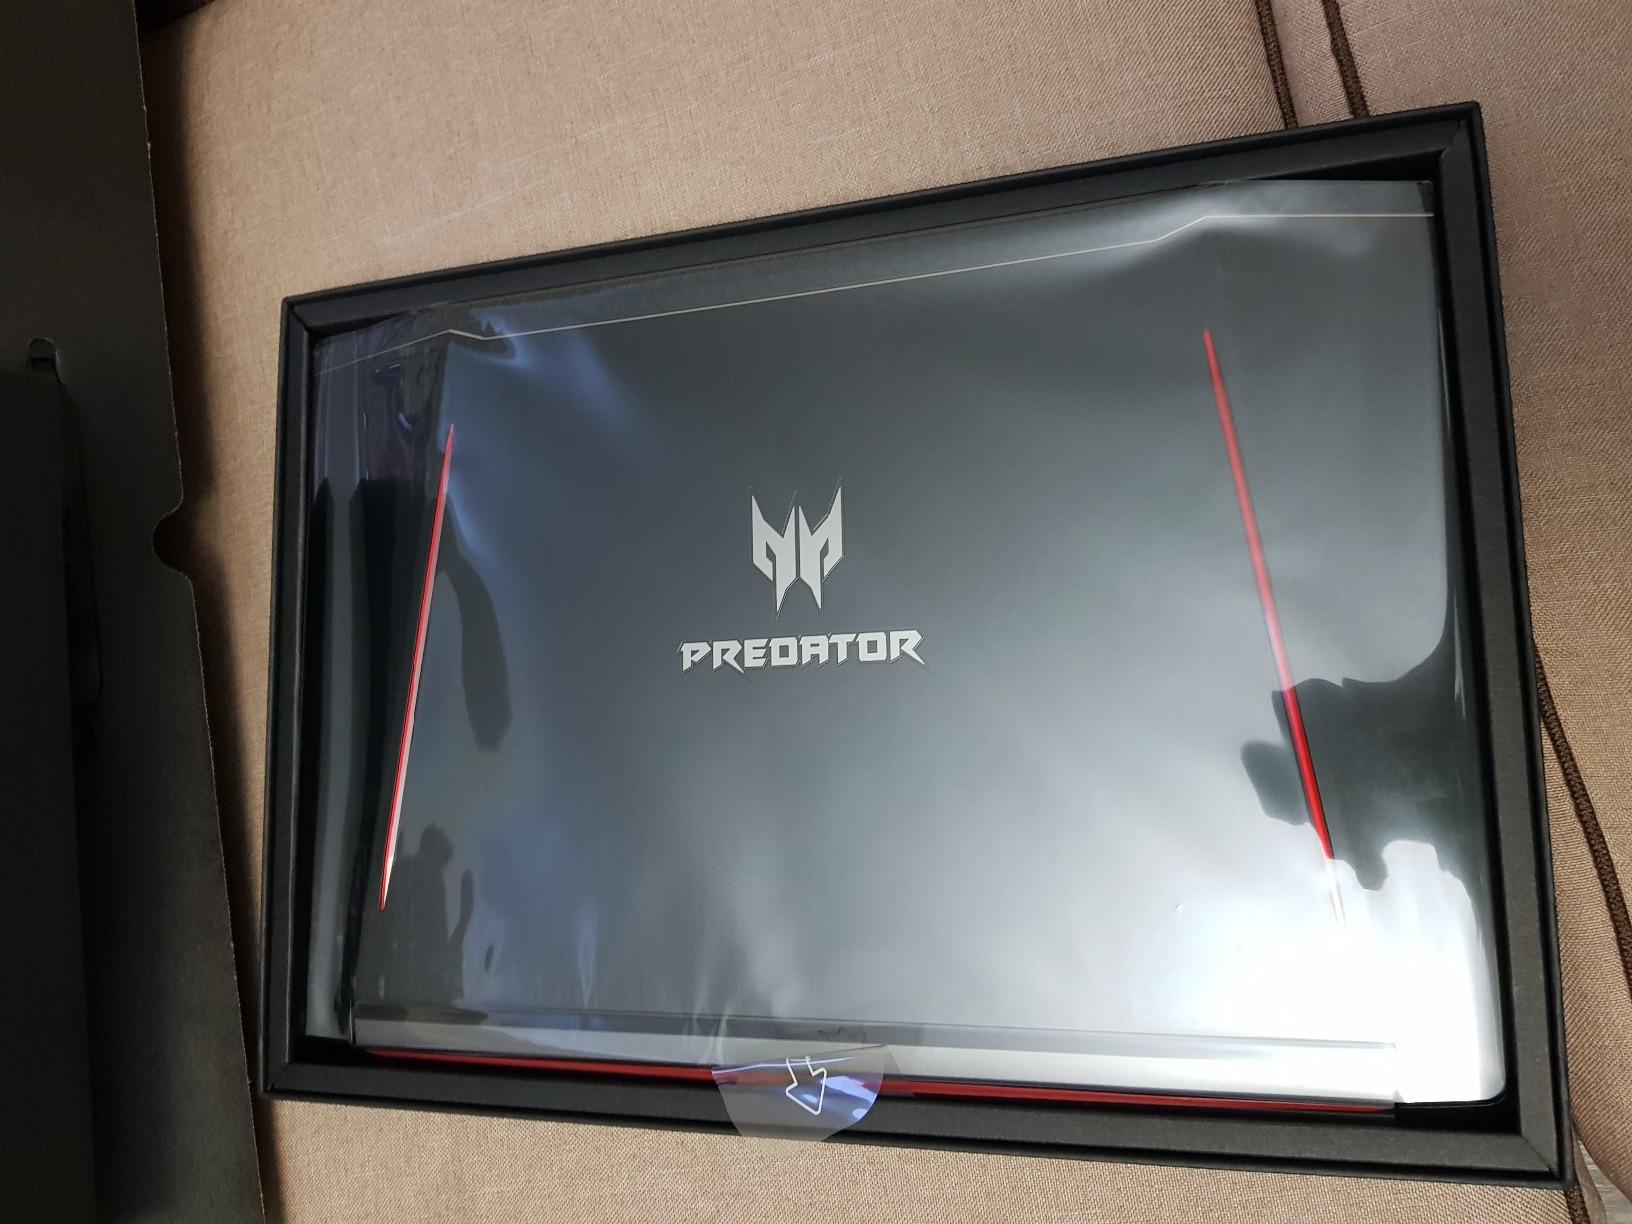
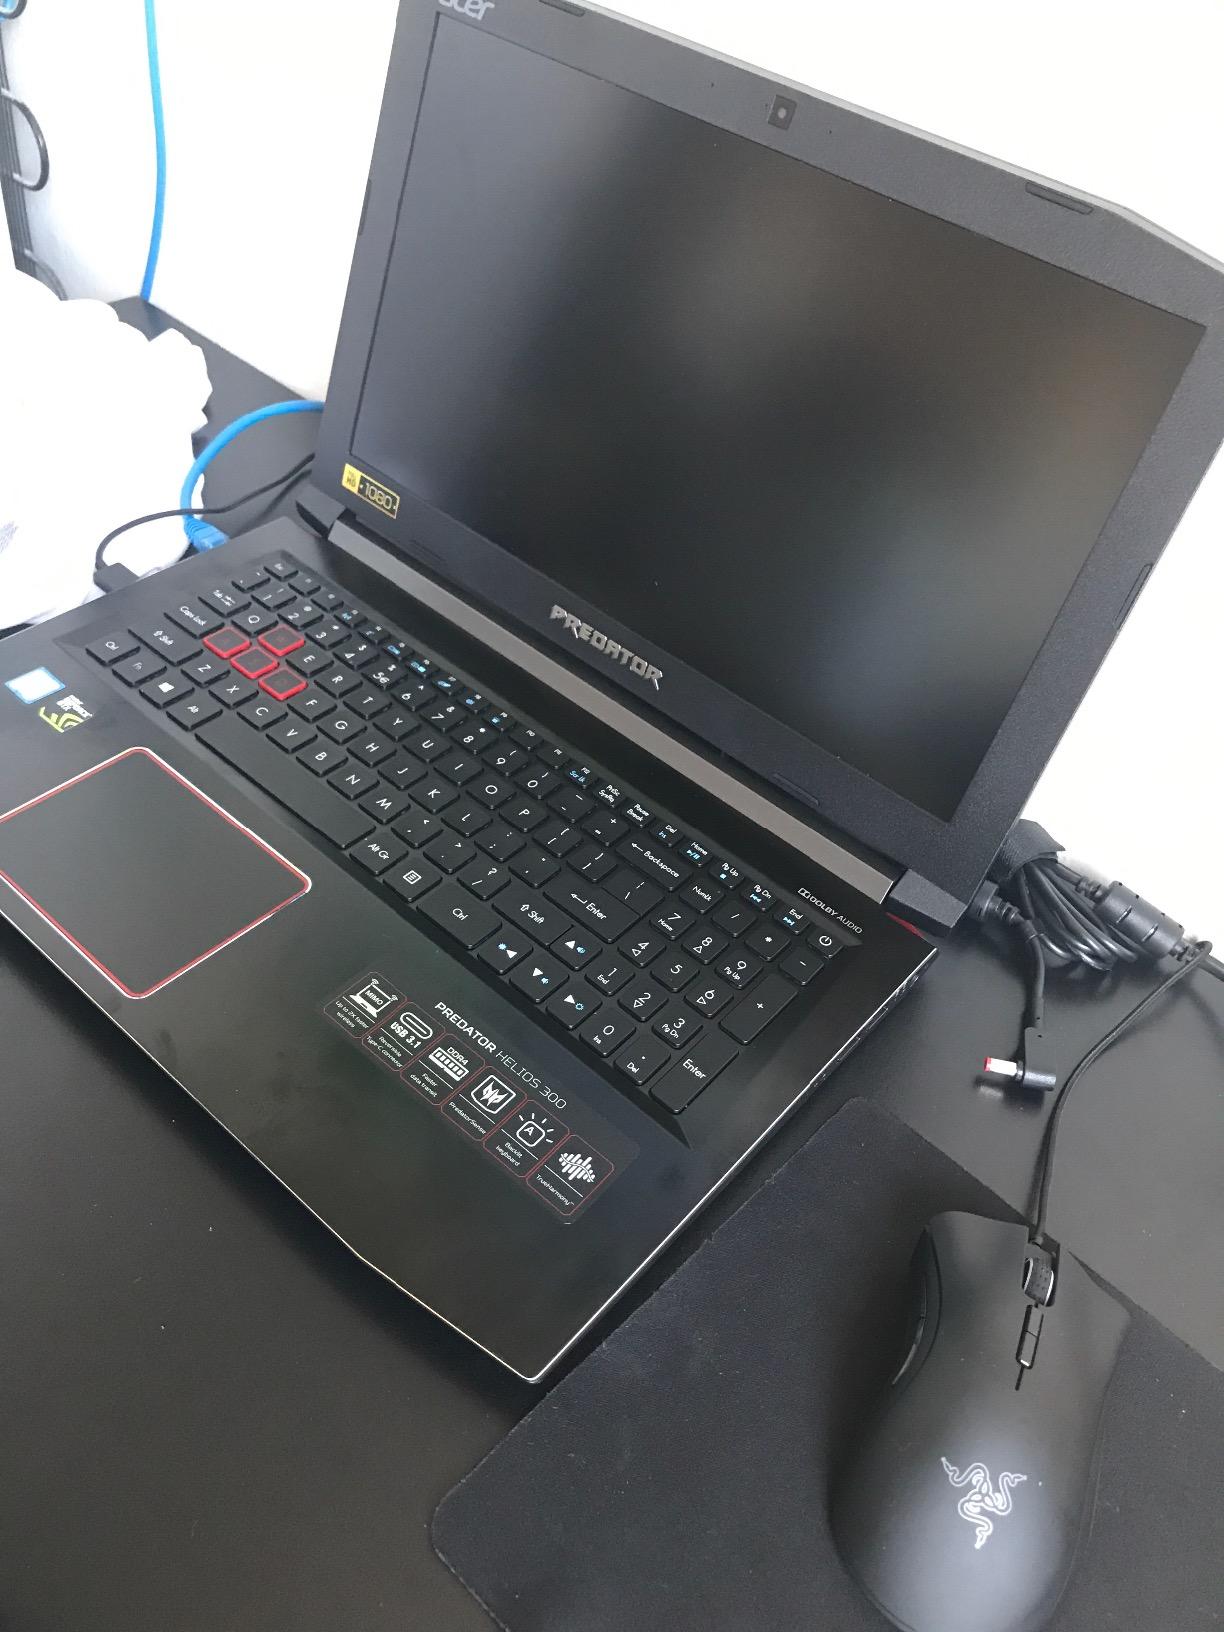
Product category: laptop
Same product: yes